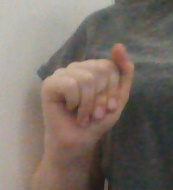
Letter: saad